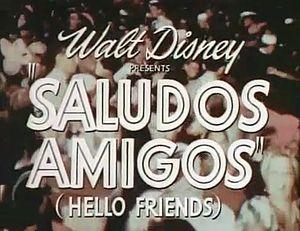
Saludos Amigos est le 7ᵉ long-métrage d'animation et le 6ᵉ « Classique d'animation » des studios Disney. Sorti en 1942, le film est un mélange de prises de vues réelles et de séquences d'animation se situant en Amérique latine.
L'histoire des Studios Disney de 1941 à 1950 est marquée par une grève des employés, par la Seconde Guerre mondiale et par leurs conséquences, notamment la production de films compilant plusieurs séquences plus ou moins longues d'animation et ce jusqu'en 1950. Les longs métrages du studio produits durant le « Premier Âge d'Or » ont été très coûteux et, en raison du second conflit mondial, les bénéfices n'ont pas été ceux envisagés. Le climat international et l'absence d'un syndicat aidant, l'augmentation du nombre d'employés pour les différentes productions a causé des tensions amenant à la première grève des studios Disney.
Walt Disney Pictures est un studio de production cinématographique créé le 1ᵉʳ avril 1983 comme une filiale de la société Walt Disney Productions, renommée Walt Disney Company en 1986. Il continue à produire ce qui formait le cœur de métier de la société Disney fondée en 1923 par Walt Disney, des films d'animation et d'autres en prise de vue réelle. Avant que cette filiale ne soit créée, il s'agissait d'un service interne de la compagnie.